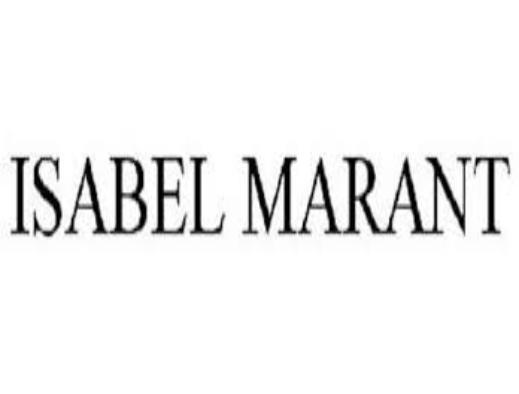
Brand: Isabel Maran-1
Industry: Clothes